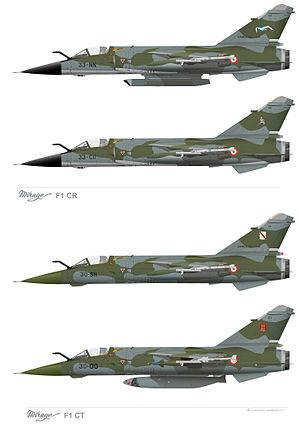
L'histoire de l'Armée de l'air française est à la fois celle des moyens aériens militaires et celle des supports à ces moyens. Elle débute avec l'aéronautique militaire.